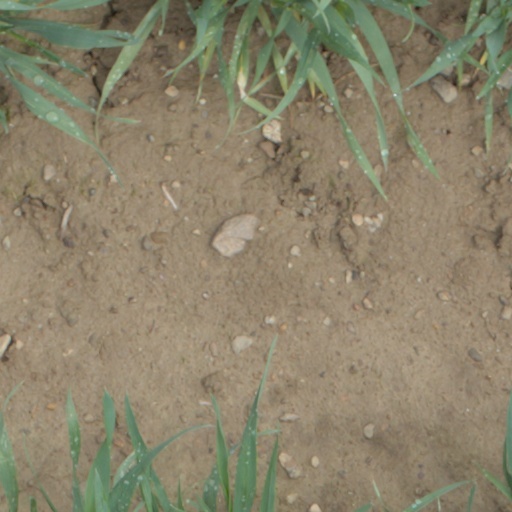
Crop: wheat